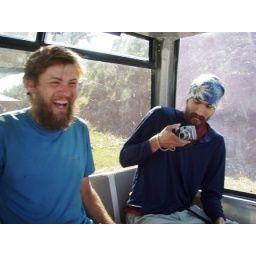
Caveman is so happy that he's riding the gondola up a mountain that he is peeing in his pants